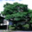
Label: oak_tree